National Presbyterian Church

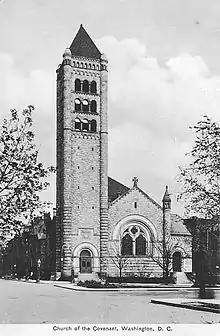
Church of the Covenant

Officially organized on October 13, 1885, with 53 charter members, this congregation acquired a strategic site at the intersection of N and 18th Streets and Connecticut Avenue NW, the heart of a fast-growing and affluent residential area. On June 28, 1887, the cornerstone of the greystone Romanesque Revival church was laid. The first service was held there on September 25, 1889. It was dedicated January 6, 1901, after the construction debt was paid. President Benjamin Harrison and inventor Alexander Graham Bell were among the new congregation's worshipers.